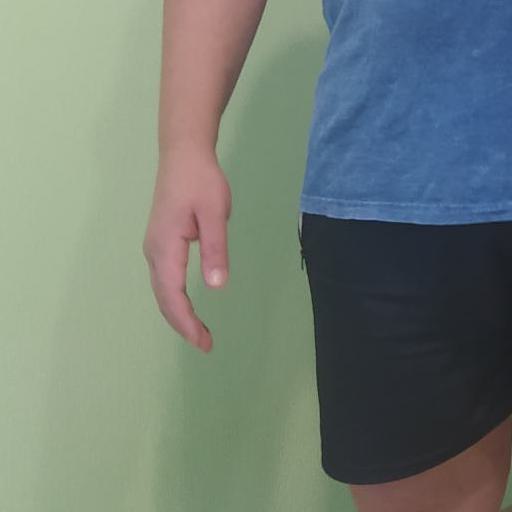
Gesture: no_gesture